University of Freiburg

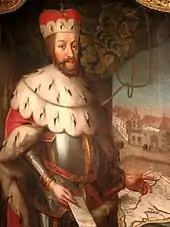
Portrait of Archduke Albert VI of Austria, founder of the university

Originally Albrechts University, the university started with four faculties (theology, philosophy, medicine, and law). Its establishment belongs to the second wave of university foundings in the German-speaking world in the late Middle Ages, like the University of Tübingen and the University of Basel (Switzerland). Established by papal privilege (papal bull), the university in Freiburg actually was – like all or most universities in the Middle Ages – a corporation of the church body and therefore belonged to the Roman Catholic Church and its hierarchy. The bishop of Basel consequently was its provost or chancellor ("Kanzler"), the bishop of Constance was its patron, and the real founder of the university was the sovereign, Archduke Albert VI of Austria, being the brother of Frederick III, Emperor of the Holy Roman Empire of the German Nation. At its founding, the university was named after Albert VI of Austria. He provided the university with land and endowments, as well as its own jurisdiction. Also he declared Albrechts University as the "county university" (German "Landesuniversität") for his territory until it was handed over to the Austrian House of Habsburg in 1490.